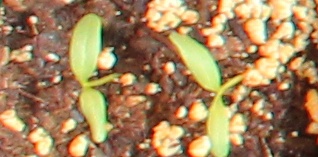
Label: Sugar beet